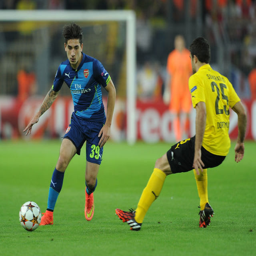
person made his debut against football team but which player started in front of him on the right wing ?